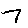
Label: 7